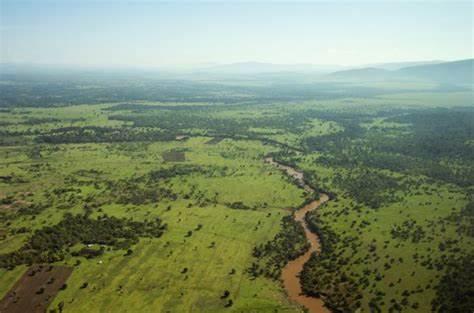
Mto ndogo unakatiza katikati ya miti mingi iliyo jaa majani katika eneo kubwa la asili, hii inaangazia mandhari ya kuvutia yanayo weza kutumika kwa utalii wa mazingira au mapumziko.